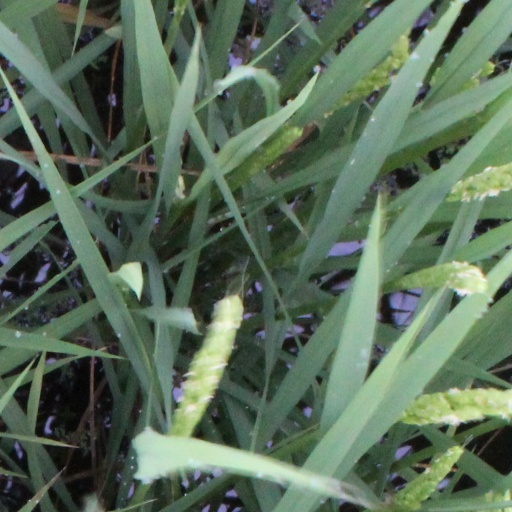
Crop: rice